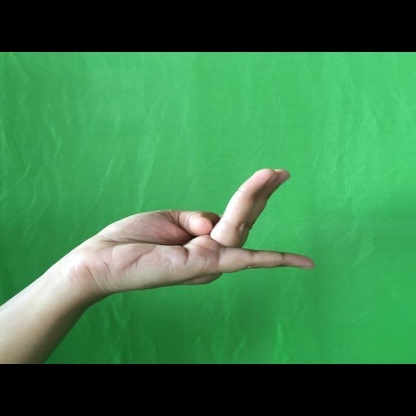
Mudra: Chaturam